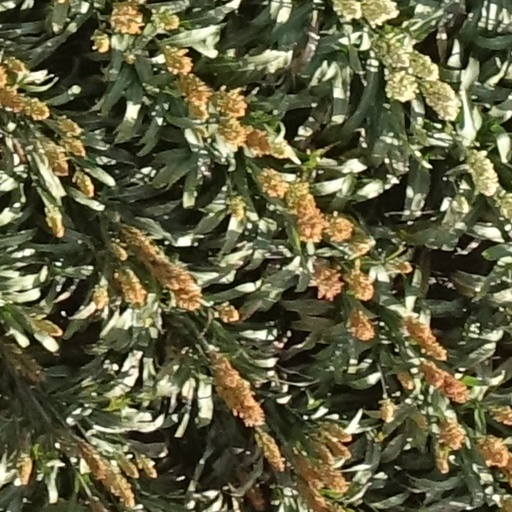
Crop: sorghum